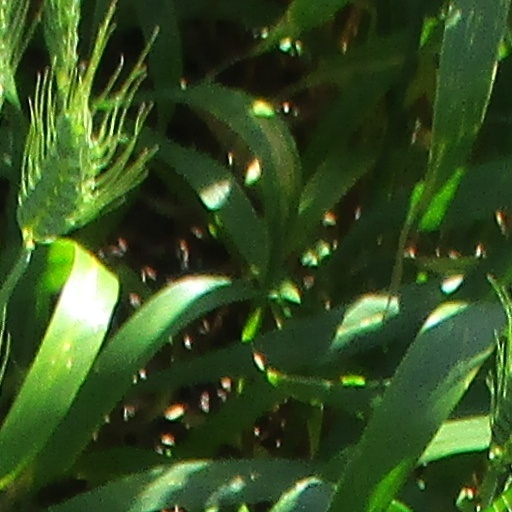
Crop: wheat